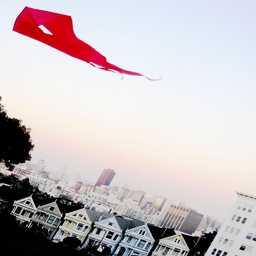
A kite that is flying in the sky.
A red kit flying in the sky above a city.
A kite in the sky above a city's houses.
A red kite is flying over a line of houses.
A red kite flying near a set of houses in San Francisco.